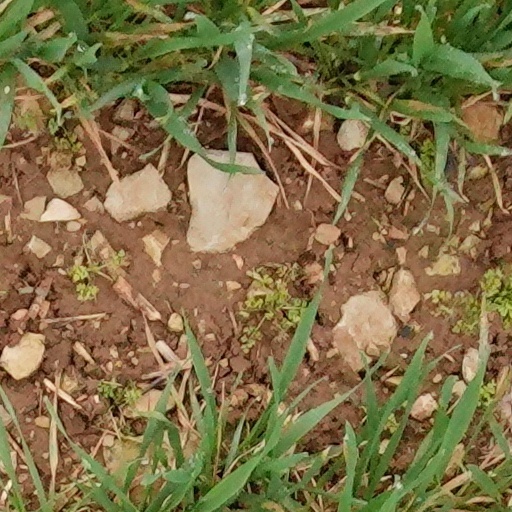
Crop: wheat